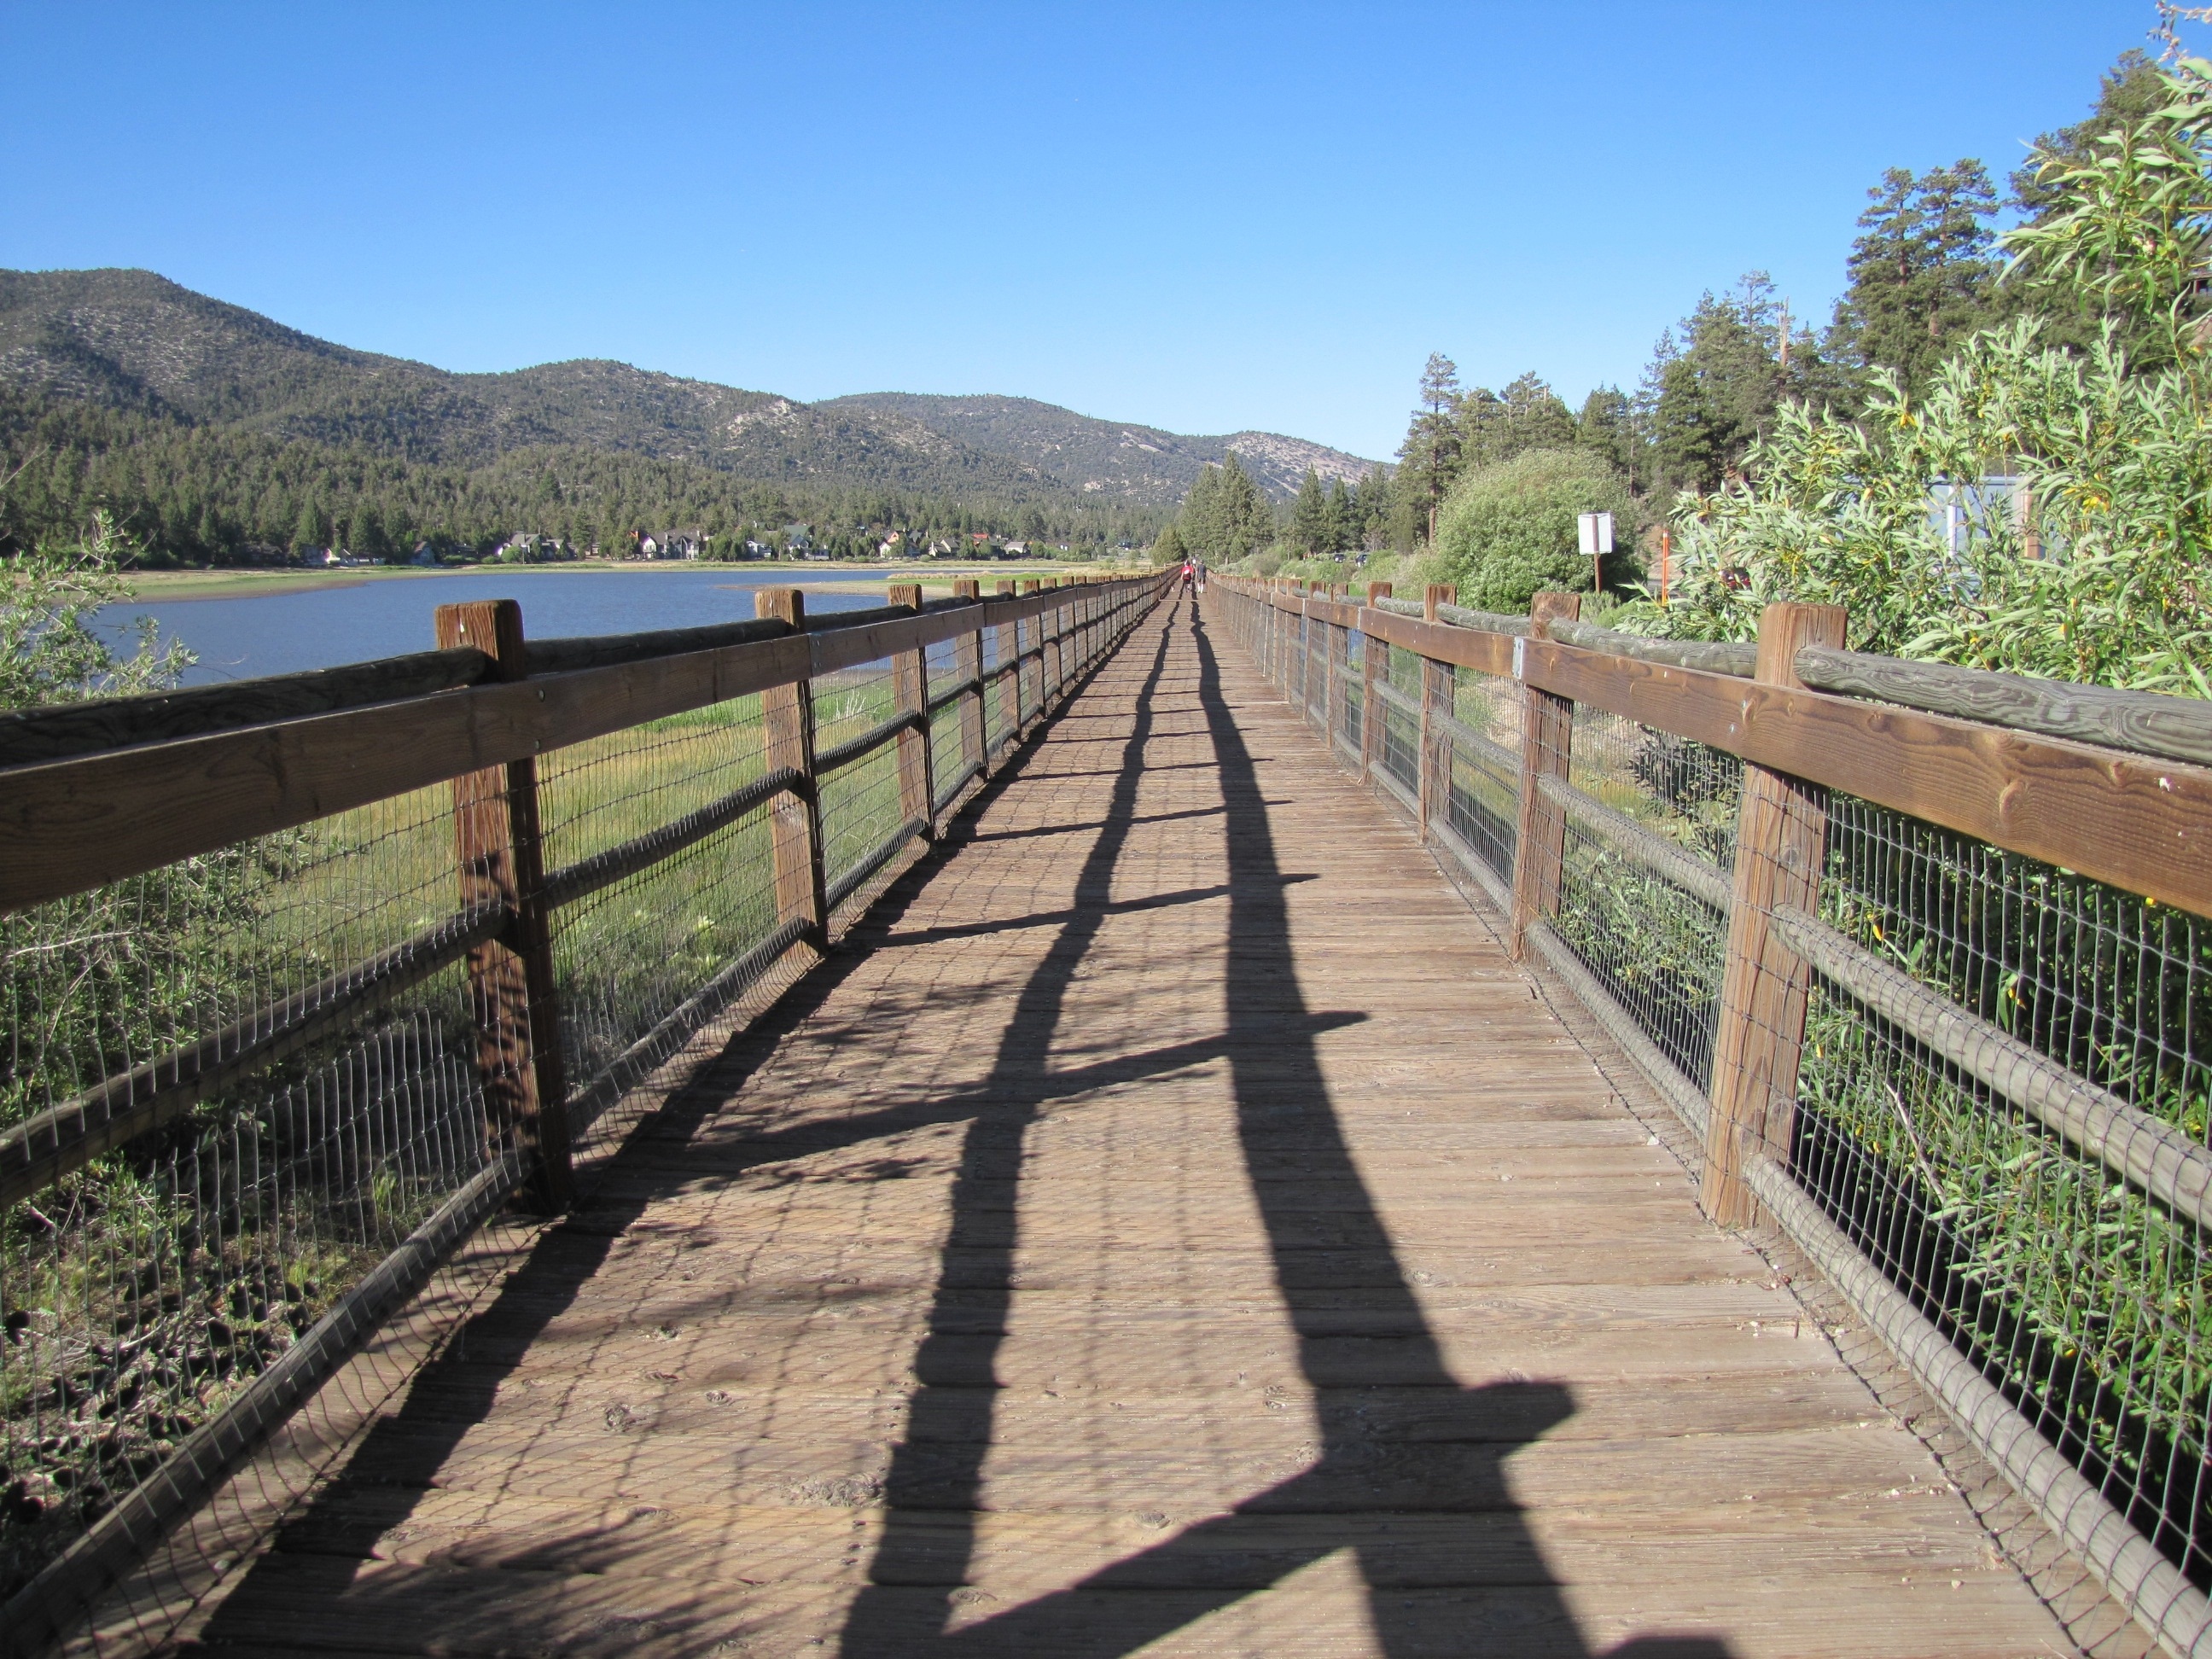
nature, path, pathway, walking, boardwalk, wood, track, trail, bridge, crossing, river, walkway, travel, walk, reservoir, cross, waterway, trees, outdoors, wooden, footpath, railings